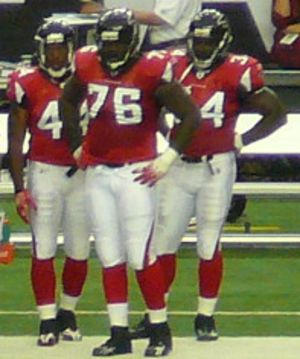
Quinn Ojinnaka est un catcheur américain plus connu sous le nom de Moose. Il travaille actuellement à Impact Wrestling. C'est également un ancien footballeur américain qui occupait le poste de lineman offensif. Il a joué durant quatre saisons en NFL avec les Atlanta Falcons avant de rejoindre les New England Patriots, les St. Louis Rams et les Indianapolis Colts.